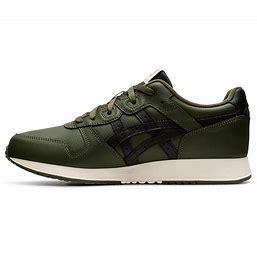
Brand: Asics
Model: Lyte Classic